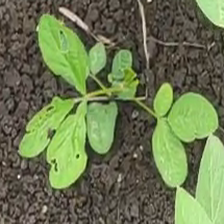
Weed species: Asian_Pigeonwings_(Clitoria Ternatea)